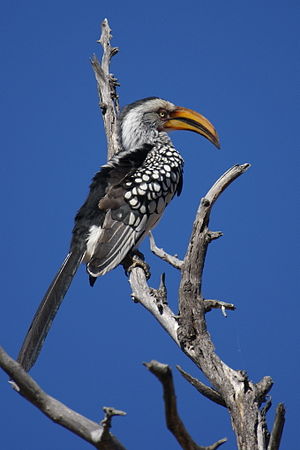
Kaffertoko
Kaffertoko
Kaffertoko, også kendt som "Den flyvende banan" tilhører ordenen Bucerotiformes, der samler alle næsehornsfugle. Fuglen er yderst almindelig i den sydlige del af Afrika, hvor den blandt stammerne bliver set som en religiøs fugl.